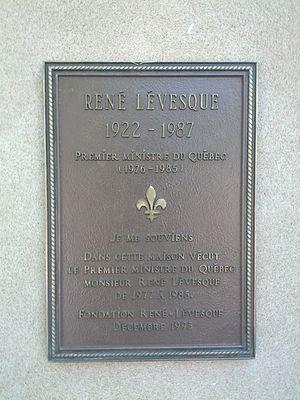
Le mandat du gouvernement de René Lévesque, devenu premier ministre du Québec à la suite de sa victoire à l'élection générale de 1976, s'étendit du 26 novembre 1976 au 3 octobre 1985.
René Lévesque est un homme d'État québécois né le 24 août 1922 à Campbellton au Canada et mort le 1ᵉʳ novembre 1987 à Verdun. D'abord connu comme journaliste, animateur de radio et de télévision, il est un artisan éminent de la Révolution tranquille, de la nationalisation de l'électricité au Québec et un ardent défenseur de la souveraineté politique du Québec. À la tête du Parti québécois, un parti indépendantiste, il est premier ministre du Québec de 1976 à 1985. Durant son mandat il tient le premier référendum sur l'indépendance du Québec du Canada en 1980.